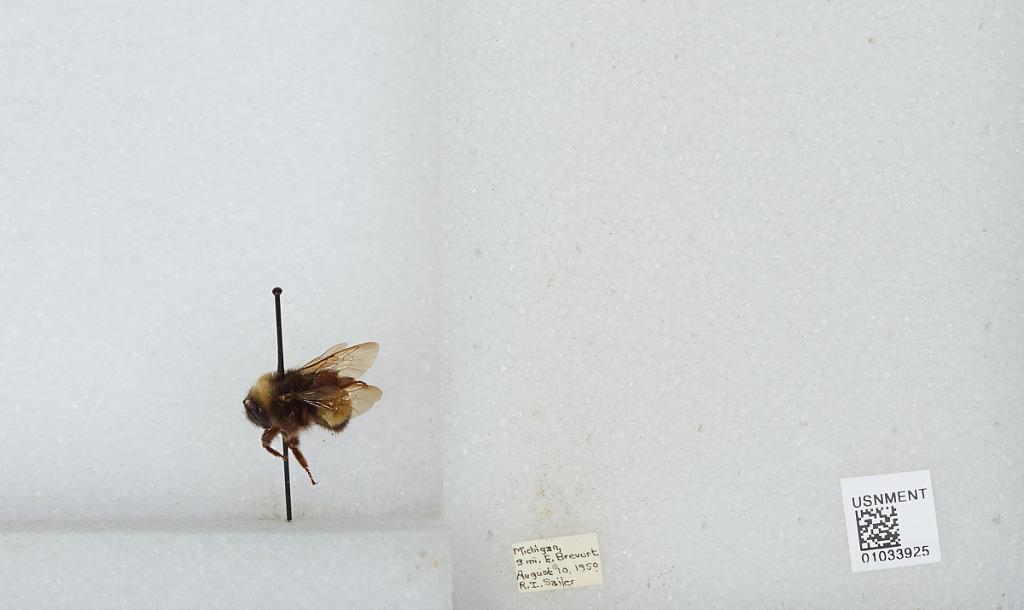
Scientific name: Bombus (Bombus) terricola Kirby
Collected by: R. Sailer
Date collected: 1950-8-10
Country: United States
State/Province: Michigan
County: Mackinac
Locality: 3 miles East of Brevort
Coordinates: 45.9961, -84.9889